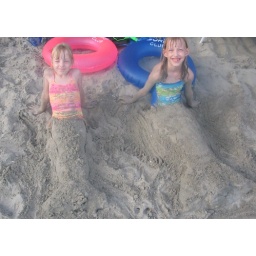
Josh covered the girls legs in the sand so they looked like mermaids. St.Maarten 8/07